ApplianSys

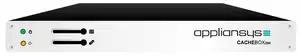
CACHEBOX230 Server Appliance

CACHEBOX is a dedicated web caching proxy appliance with software editions targeted at Education, SME, Corporate/Governmental and ISP markets. Five models provide different performance levels: